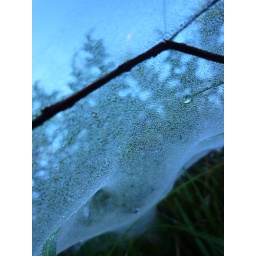
ground level, pointing up at the dew hanging over the grass